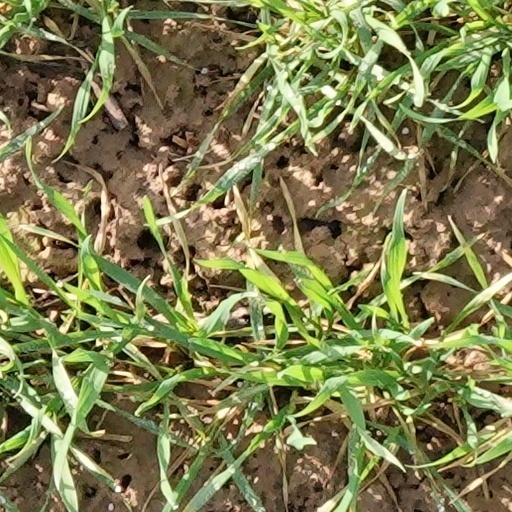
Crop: wheat